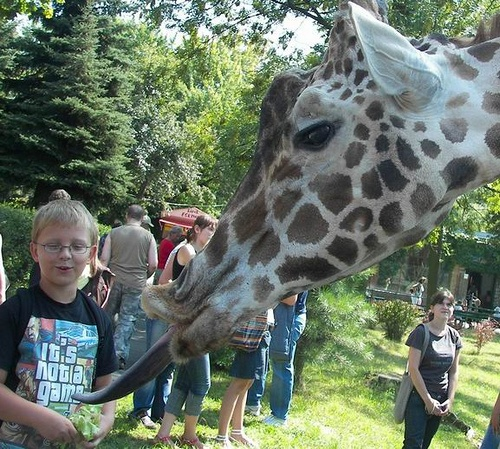
The head of a giraffe reaching out its tongue near a small boy.
A giraffe is sticking out its tongue at some kids
a extra hungry giraffe tries to eat a kid
A giraffe  is eating something with his long tongue from the young boy's bag.
a young boy is feeding a giraffe some food